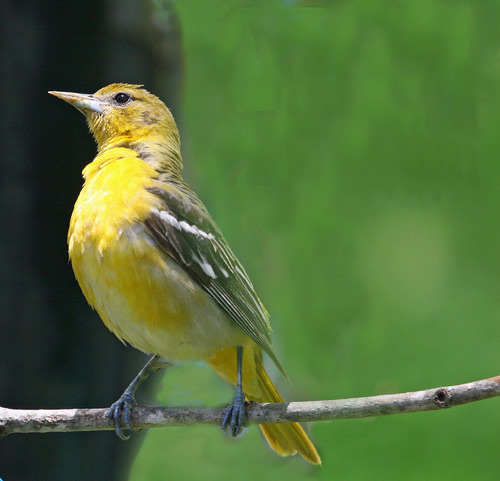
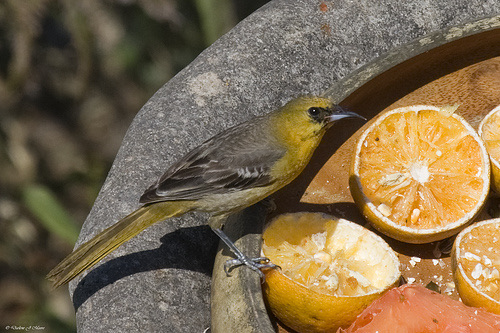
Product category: misc
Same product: yes